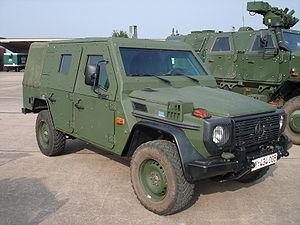
La Heer est la composante terrestre de la Bundeswehr allemande. Plus généralement, le substantif allemand « Heer » désigne l'armée de terre d'un pays.
Le Mercedes-Benz Geländewagen est un tout-terrain du constructeur automobile allemand Mercedes-Benz. Il est produit de 1975 à 1993.
LAPV Enok abréviation de "Light Armoured Patrol Vehicle" est un véhicule militaire allemand, en service principalement dans la Bundeswehr. Elle constitue un développement de la Wolf SSA/Interim Fast Attack Vehicle, basée sur la Mercedes-Benz Classe G. Son nom provient du Chien viverrin, nommé "Enok" dans certaines cultures.